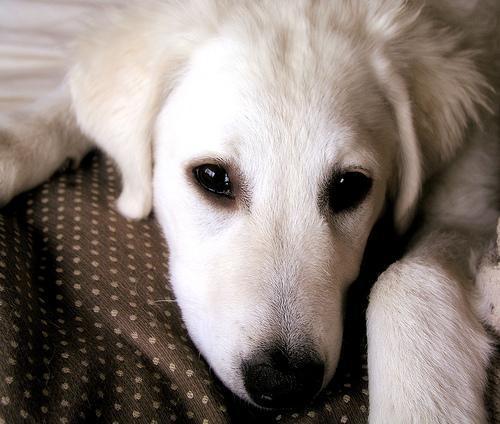
kuvasz